Wendouree

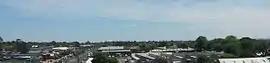
View west over Howitt Street from the exhibition grounds.

Wendouree is a large suburb on the north western rural-urban fringe of the city of Ballarat, in Victoria, Australia. It is the second most populated suburb in the City of Ballarat with a total of 10,376 inhabitants at the .